Culver PQ-14 Cadet

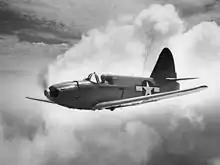
A U.S. Navy TD2C-1 in flight, circa 1945.

The XPQ-14 was first flown in 1942 and began to be received in training units shortly after. The aircraft was flown unmanned, controlled by radio, but was flown by a pilot for ferry flights, using a rudimentary control panel installed for that purpose and using their parachutes as a seat. Docile and easy to fly, the aircraft was finished in a bright red target color scheme although operationally, a silver or red finish was applied. Without a pilot they were flown from a "mother ship" aircraft. The typical mother ship was a Beech C-45. Despite their short lifespan, the aircraft performed well and the Franklin engine was considered "trouble-free". Most of the Culver target aircraft were "blasted out of the sky" by Army anti-aircraft gunners but a dozen or more survived and were surplused after 1950. Flown as a recreational aircraft, their new owners found that the aircraft had a sprightly performance.